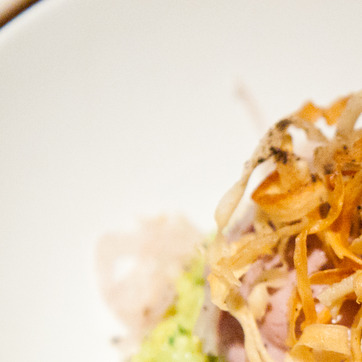
Material: ceramic